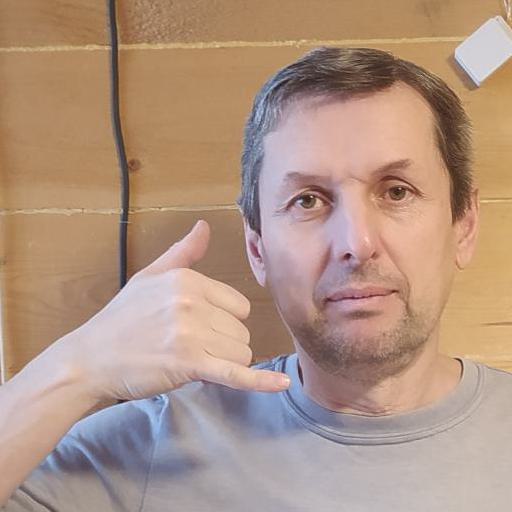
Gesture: call